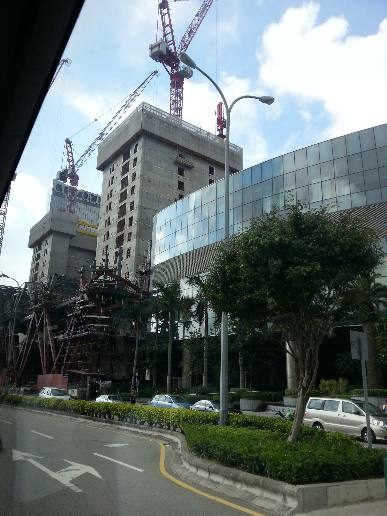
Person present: No